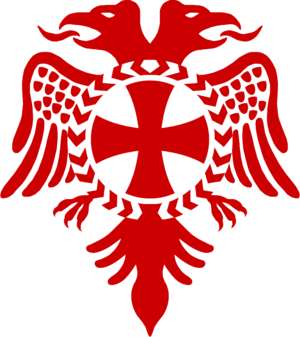
L'Église orthodoxe d'Albanie est une juridiction autocéphale de l'Église orthodoxe.